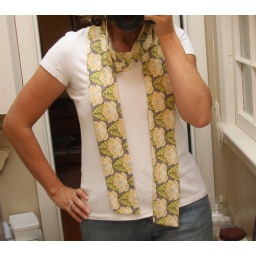
in the bathroom mirror